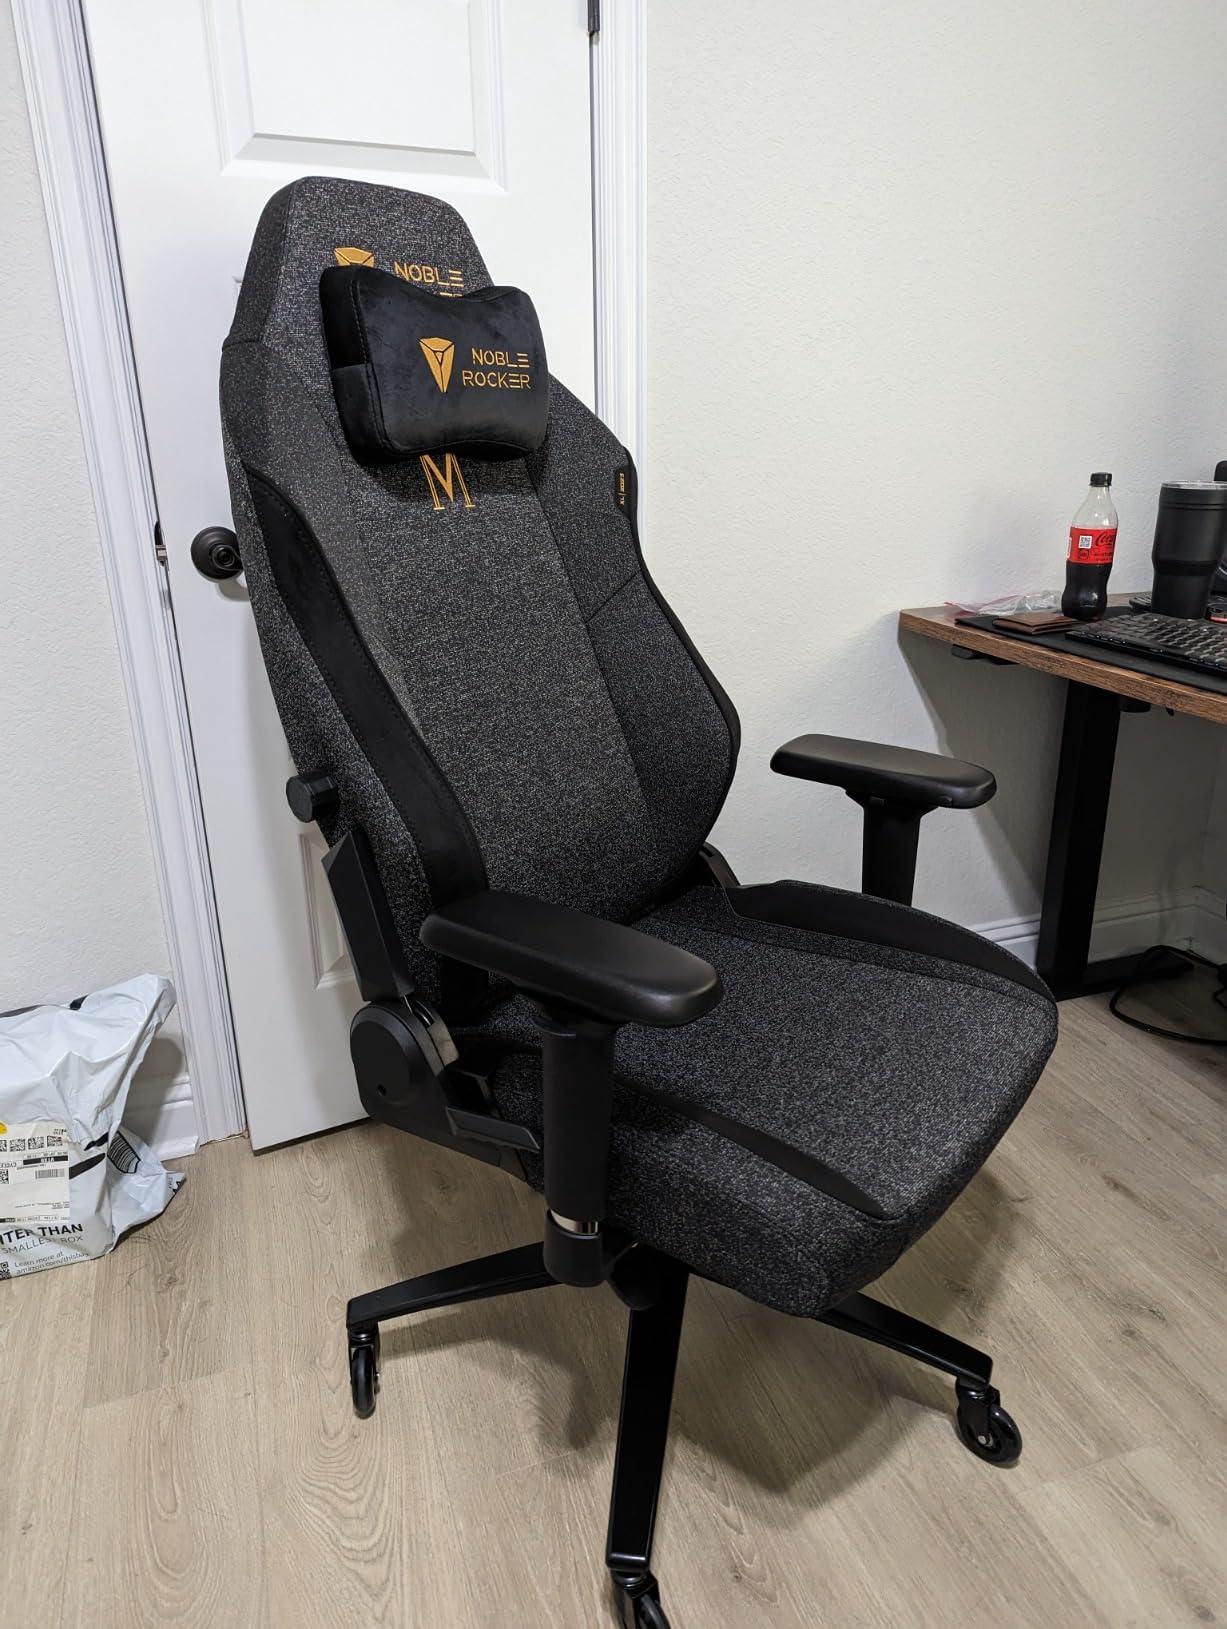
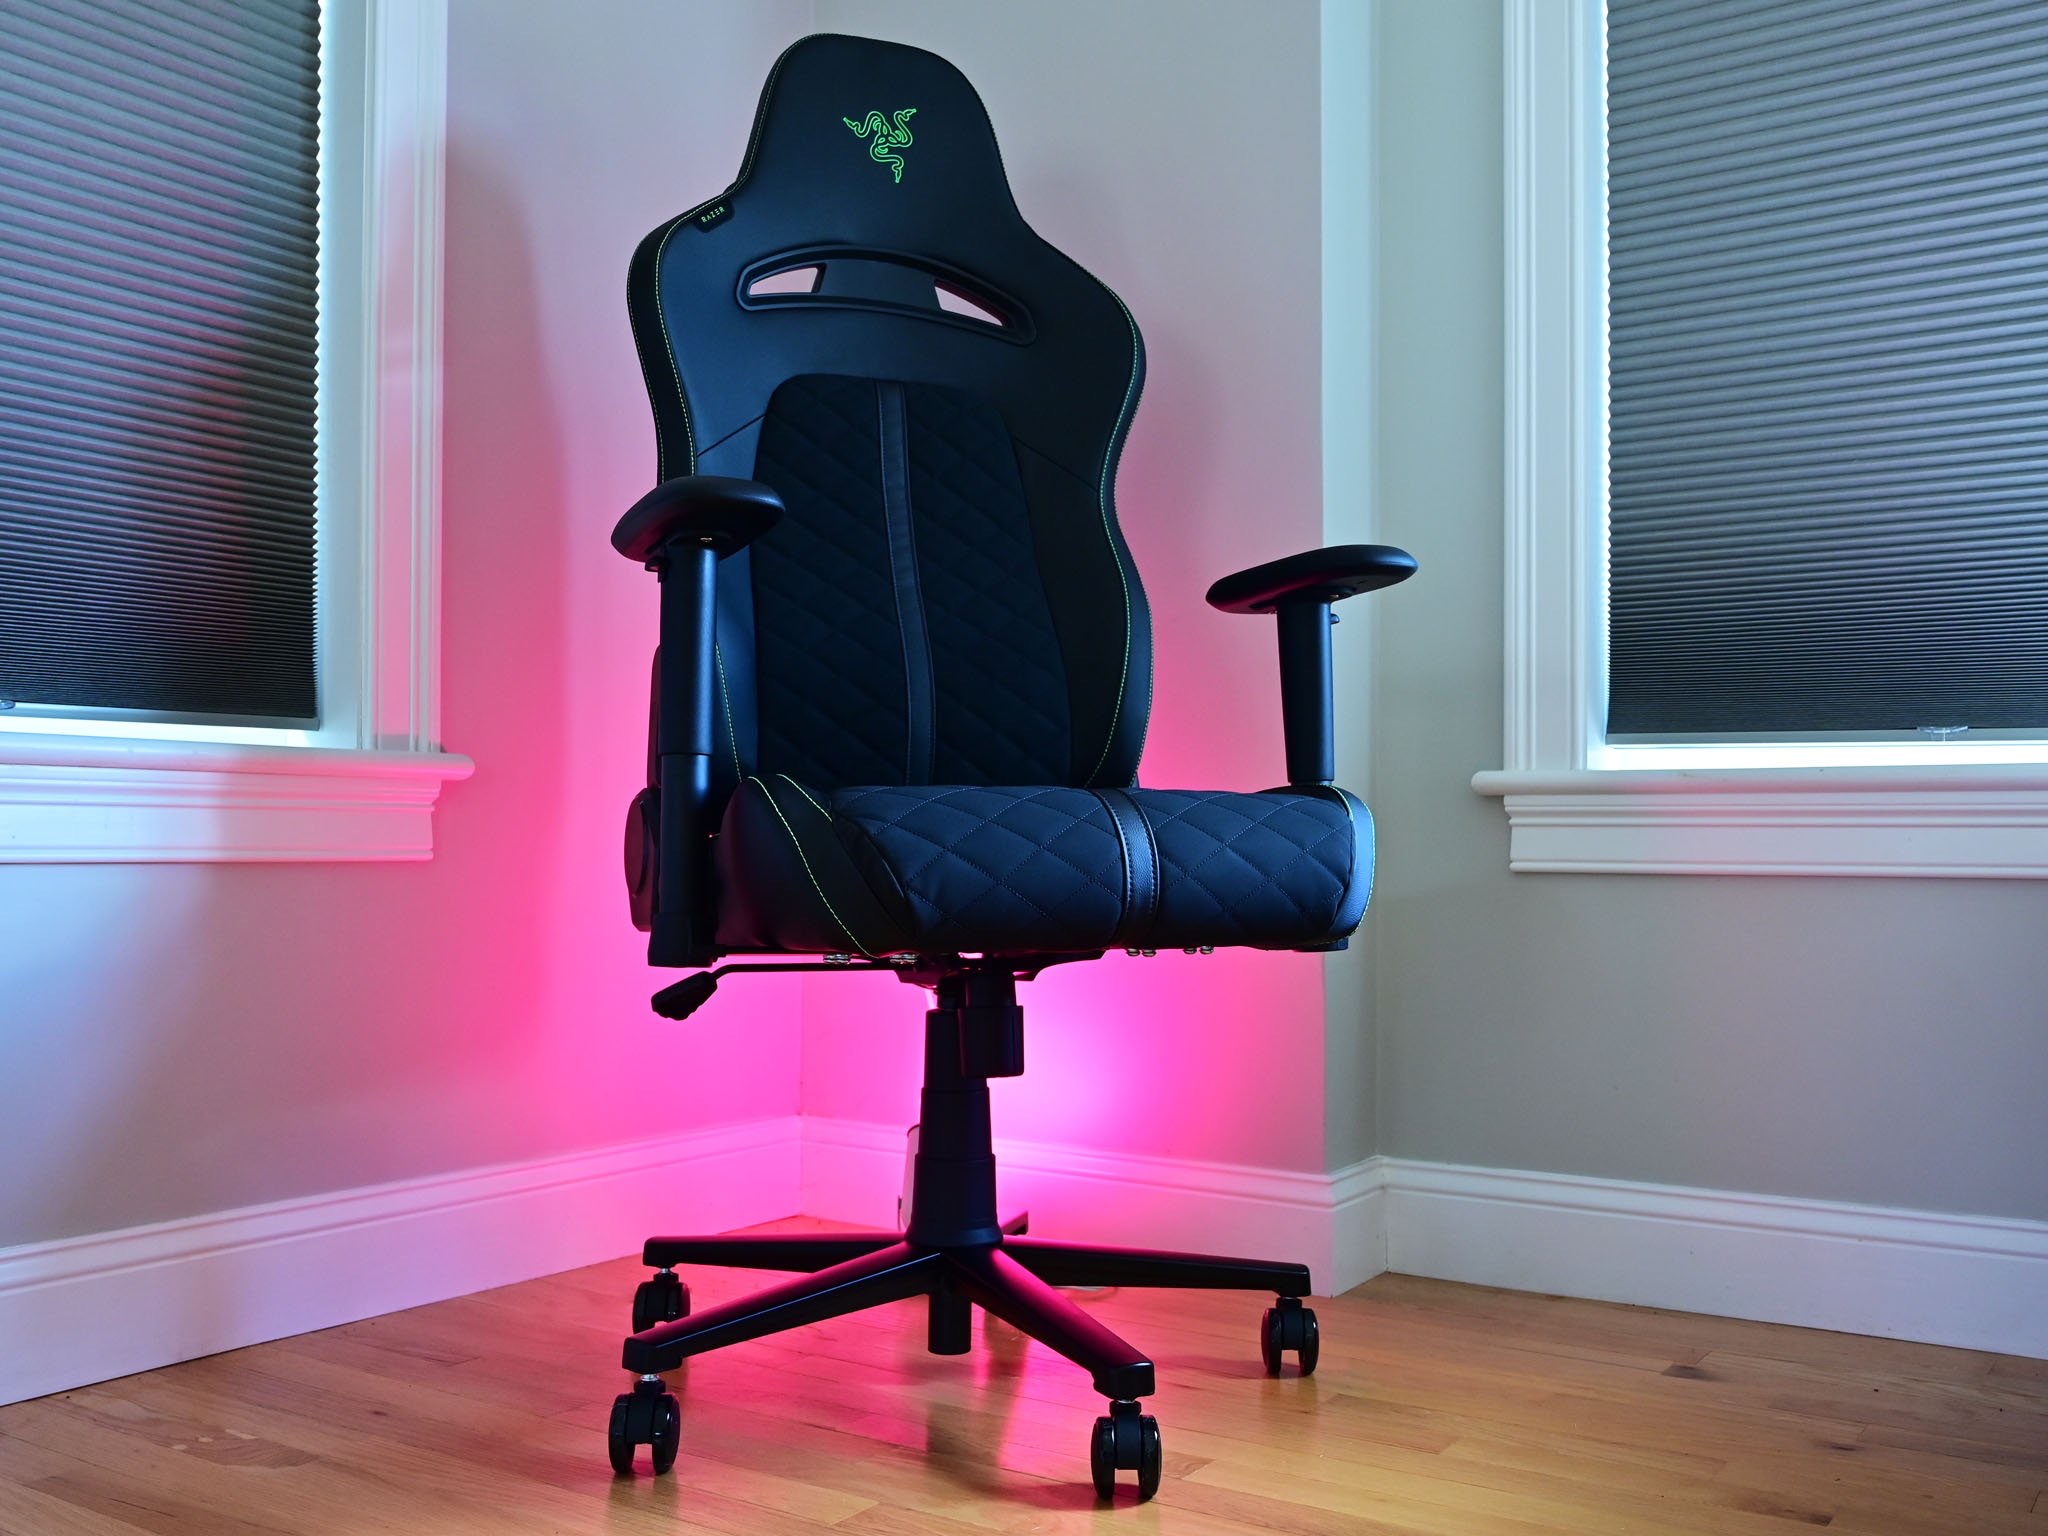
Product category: items_chair
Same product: no